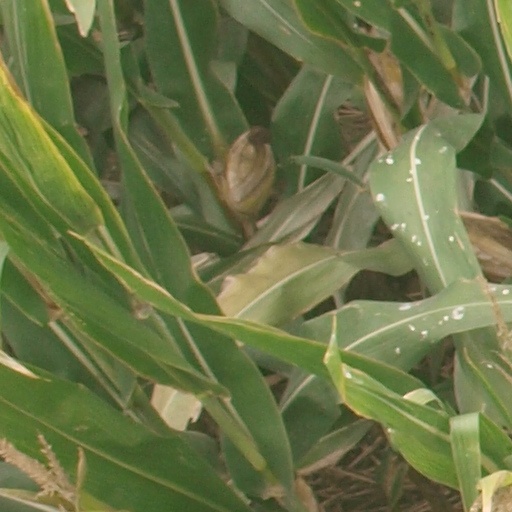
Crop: maize; corn